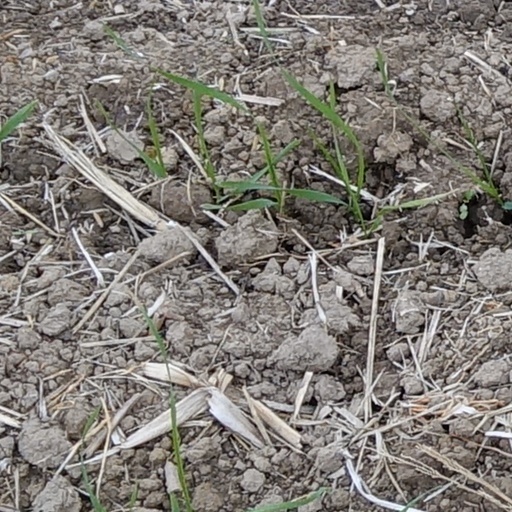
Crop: wheat